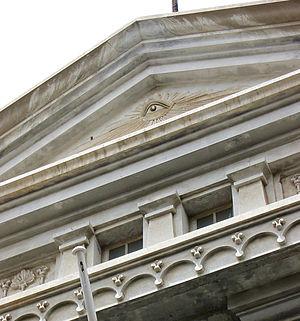
Le temple maçonnique de Santa Cruz de Tenerife est un bâtiment situé dans la ville de Santa Cruz de Tenerife dans les Îles Canaries en Espagne. Il est édifié selon les plans de l'architecte Manuel de Cámara y Cruz entre 1899 et 1902 pour l'utilisation de la loge Añaza. La construction globale dure plus de vingt années et il est considéré comme un des plus bels exemples de bâtiment maçonnique en Espagne. Il fut également le plus grand centre maçonnique d'Espagne jusqu'à sa réquisition par le régime franquiste.